Edward Gourdin

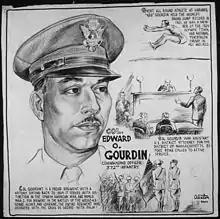
Illustration of Edward Gourdin by Charles Henry Alston

Gourdin attended Harvard University, where he was a member of Alpha Phi Alpha fraternity.